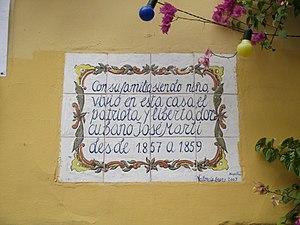
José Julián Martí Pérez est un homme politique, philosophe, penseur, journaliste et un poète cubain. Il est le fondateur du Parti révolutionnaire cubain. Il est considéré à Cuba comme un héros national, le plus grand martyr et l'apôtre de la lutte pour l'indépendance. Le régime communiste mis en place par Fidel Castro se réclame officiellement de sa pensée. Après Rubén Darío, il est un des représentants les plus célèbres du mouvement moderniste.